Bonny Doon, California

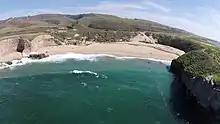
Aerial view of Bonny Doon Beach

Bonny Doon is a census-designated place in Santa Cruz County, California. It is situated northwest of the city of Santa Cruz, considered part of the southern San Francisco Bay Area or northern Monterey Bay Area. Bonny Doon's population was 2,868, as reported by the 2020 census.